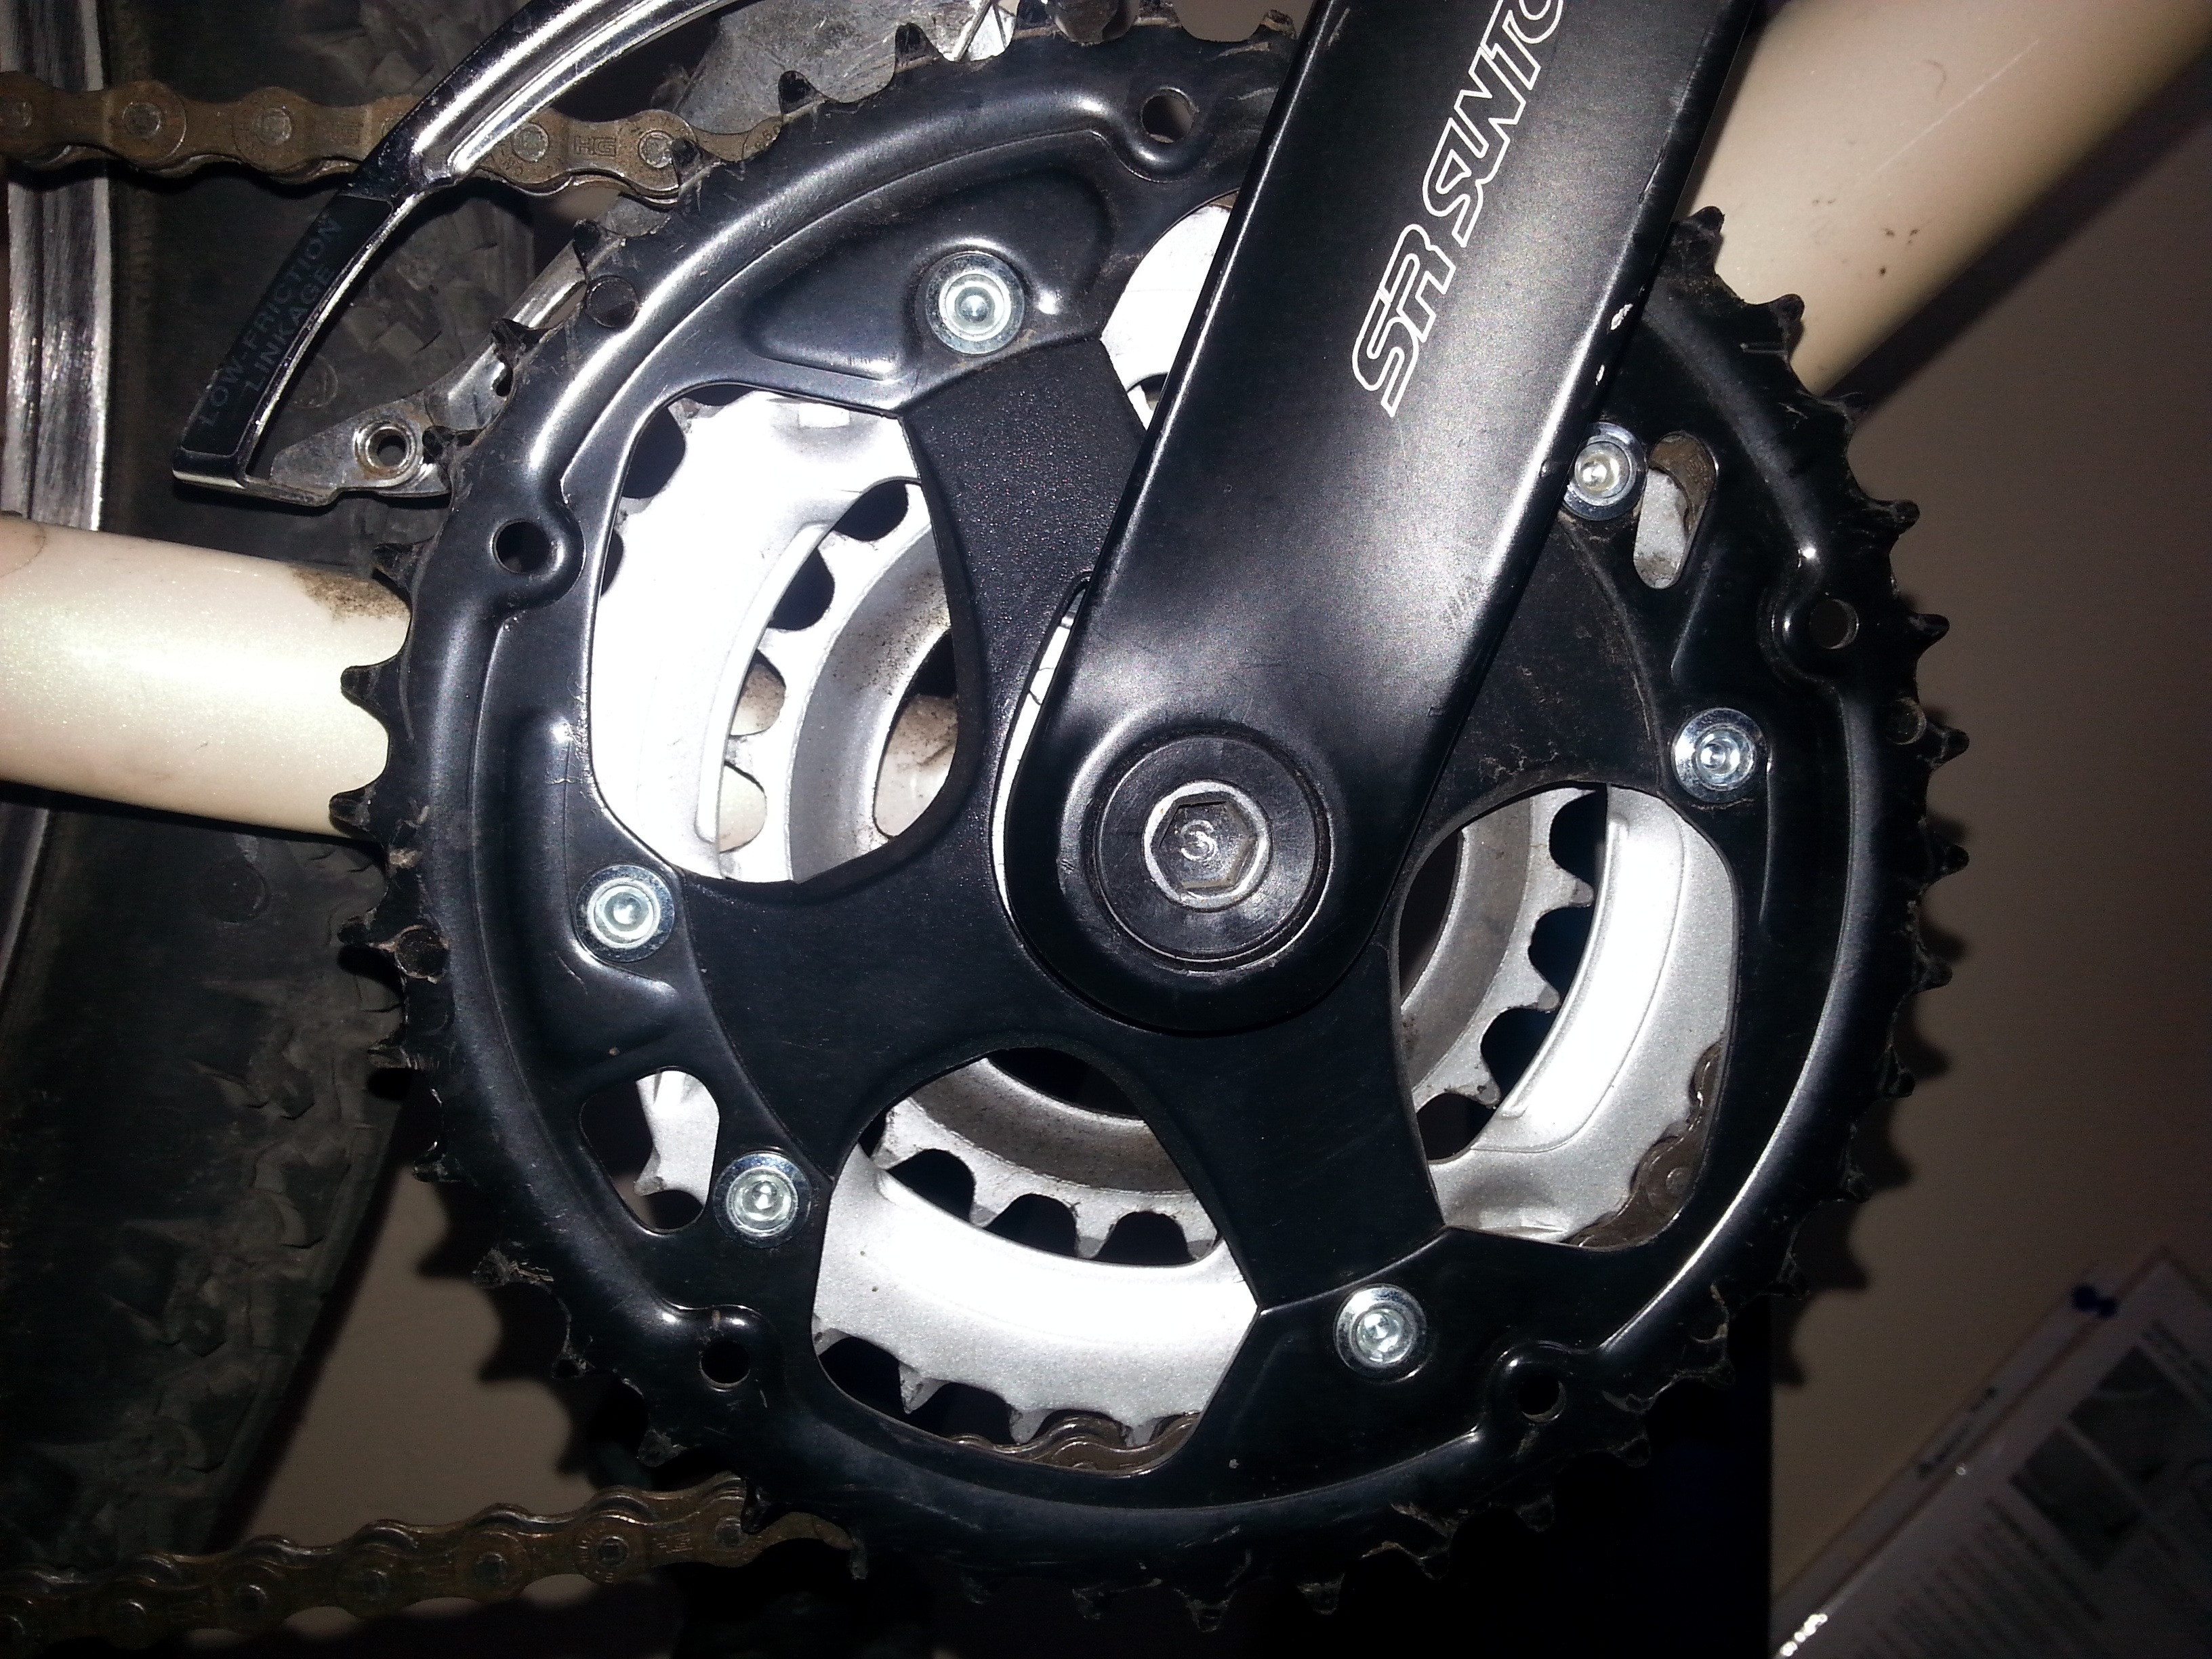
wheel, bicycle, bike, vehicle, spoke, steering wheel, tire, mountain bike, bumper, cycling, gears, rim, bicycling, sprockets, automotive exterior, automotive tire